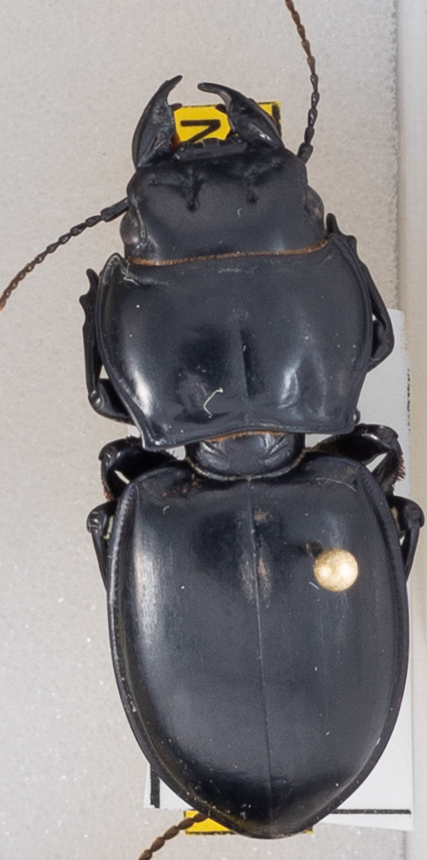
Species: Pasimachus californicus
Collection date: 2021-09-08
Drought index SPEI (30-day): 0.574
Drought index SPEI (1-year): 0.51
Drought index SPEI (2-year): -0.226